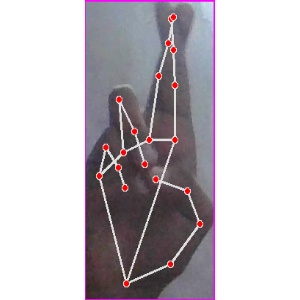
अक्षर: र